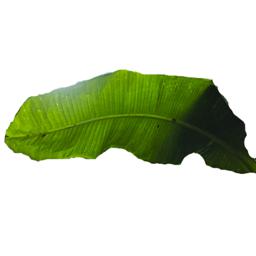
Label: BHIMKOL